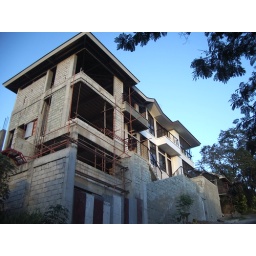
My house on the hill in Antipolo.